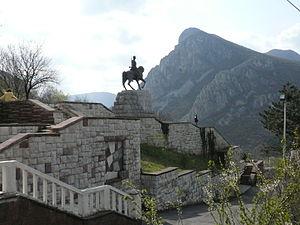
Vratsa est une ville du nord-ouest de la Bulgarie, au pied de la chaîne du Balkan. Elle est la capitale administrative de la province du même nom. A 116 km seulement de la capitale Sofia, à 370 m d'altitude, la ville de Vraca est l'une des villes les plus pittoresques de la Bulgarie. Blottie au pied de la montagne de Vraca, la riviere Leva passe tranquillement par la ville et les rochers semblent suspendus aux toits des maisons. Sa population est de 111 638 habitants.
Cet article recense les statues équestres en Bulgarie.